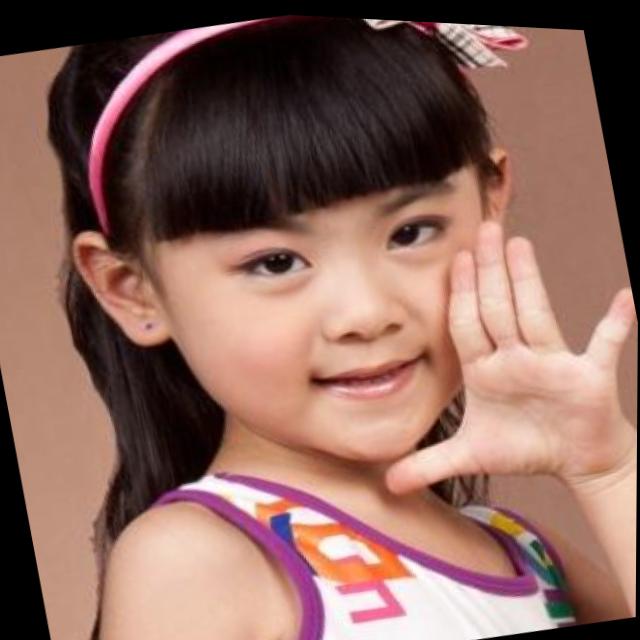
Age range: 0-12